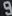
Number: 9